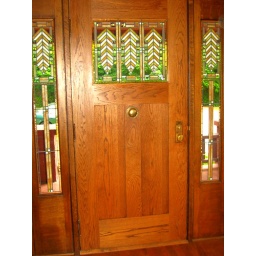
Versatile Sash custom mahogany door and sidelights. Leaded glass by David Schlicker Stained Glass Studio, Portland, Oregon 2005